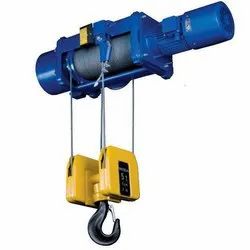
Label: Mini_Electric_Hoist